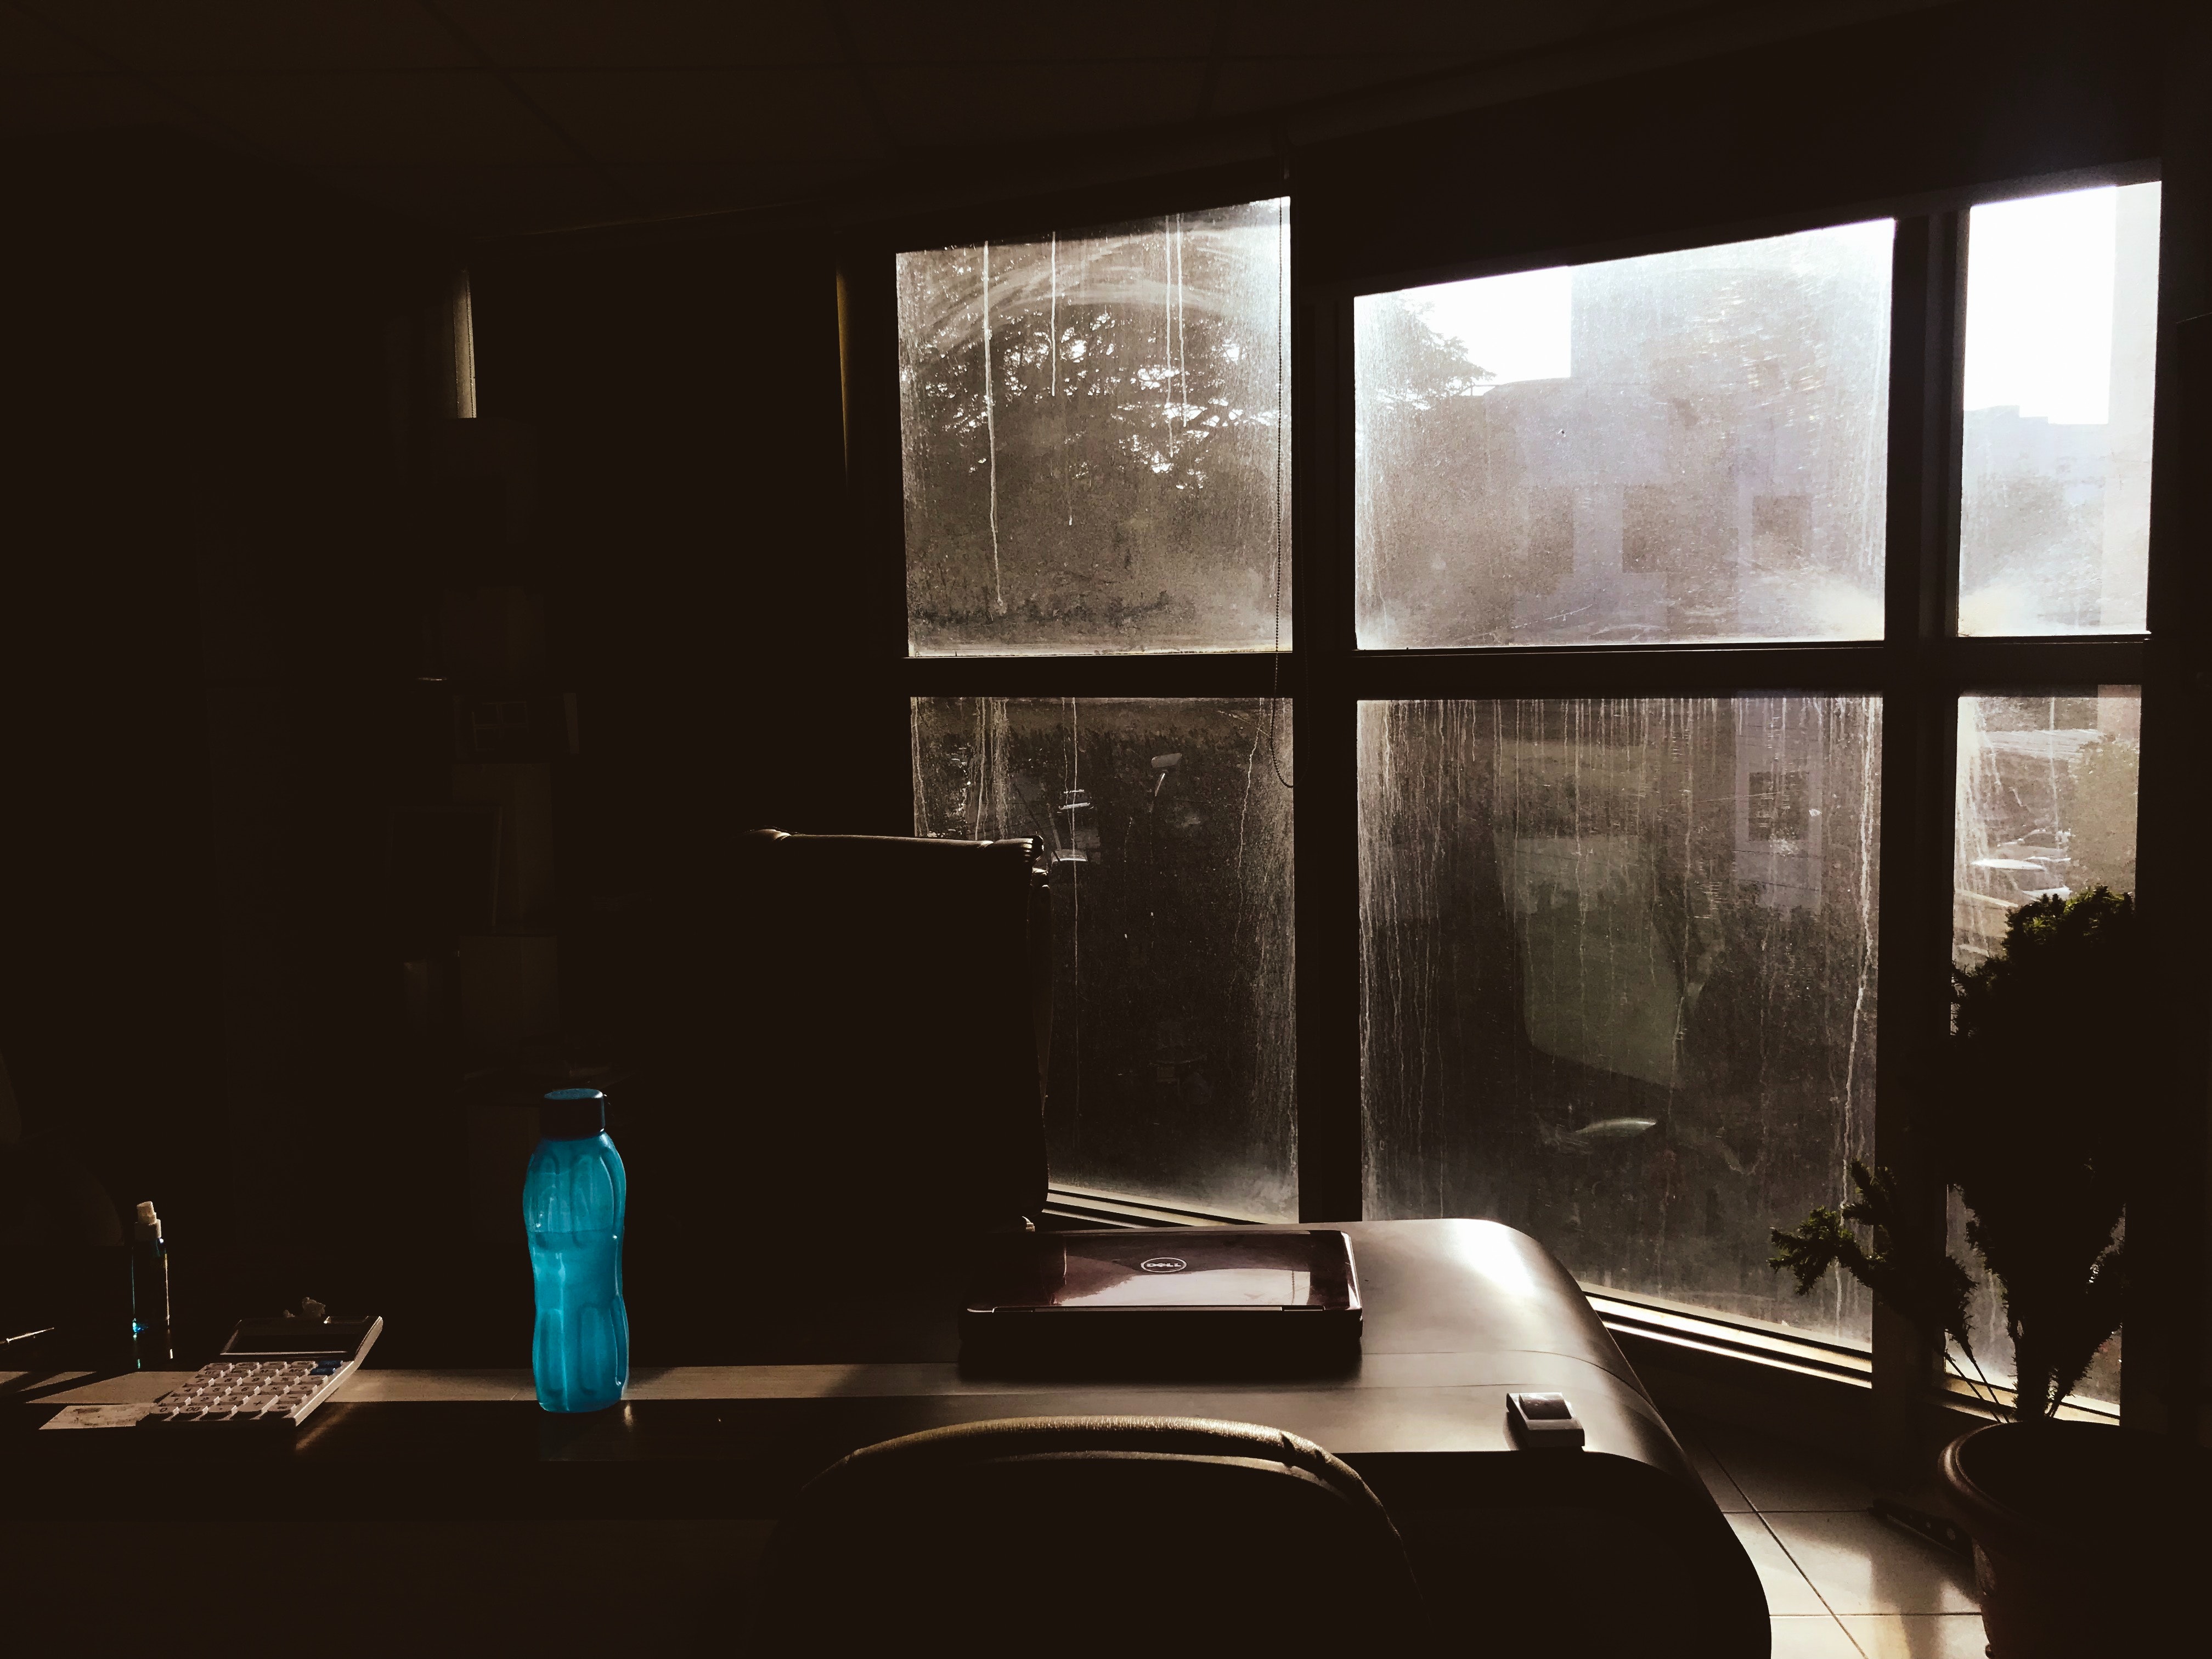
sky, room, light, window, house, furniture, interior design, atmosphere, glass, architecture, table, Tints and shades, sunlight, home, Material property, darkness, daylighting, night, photography, shadow, building, cloud, square, desk, chair, floor, still life photography, metal